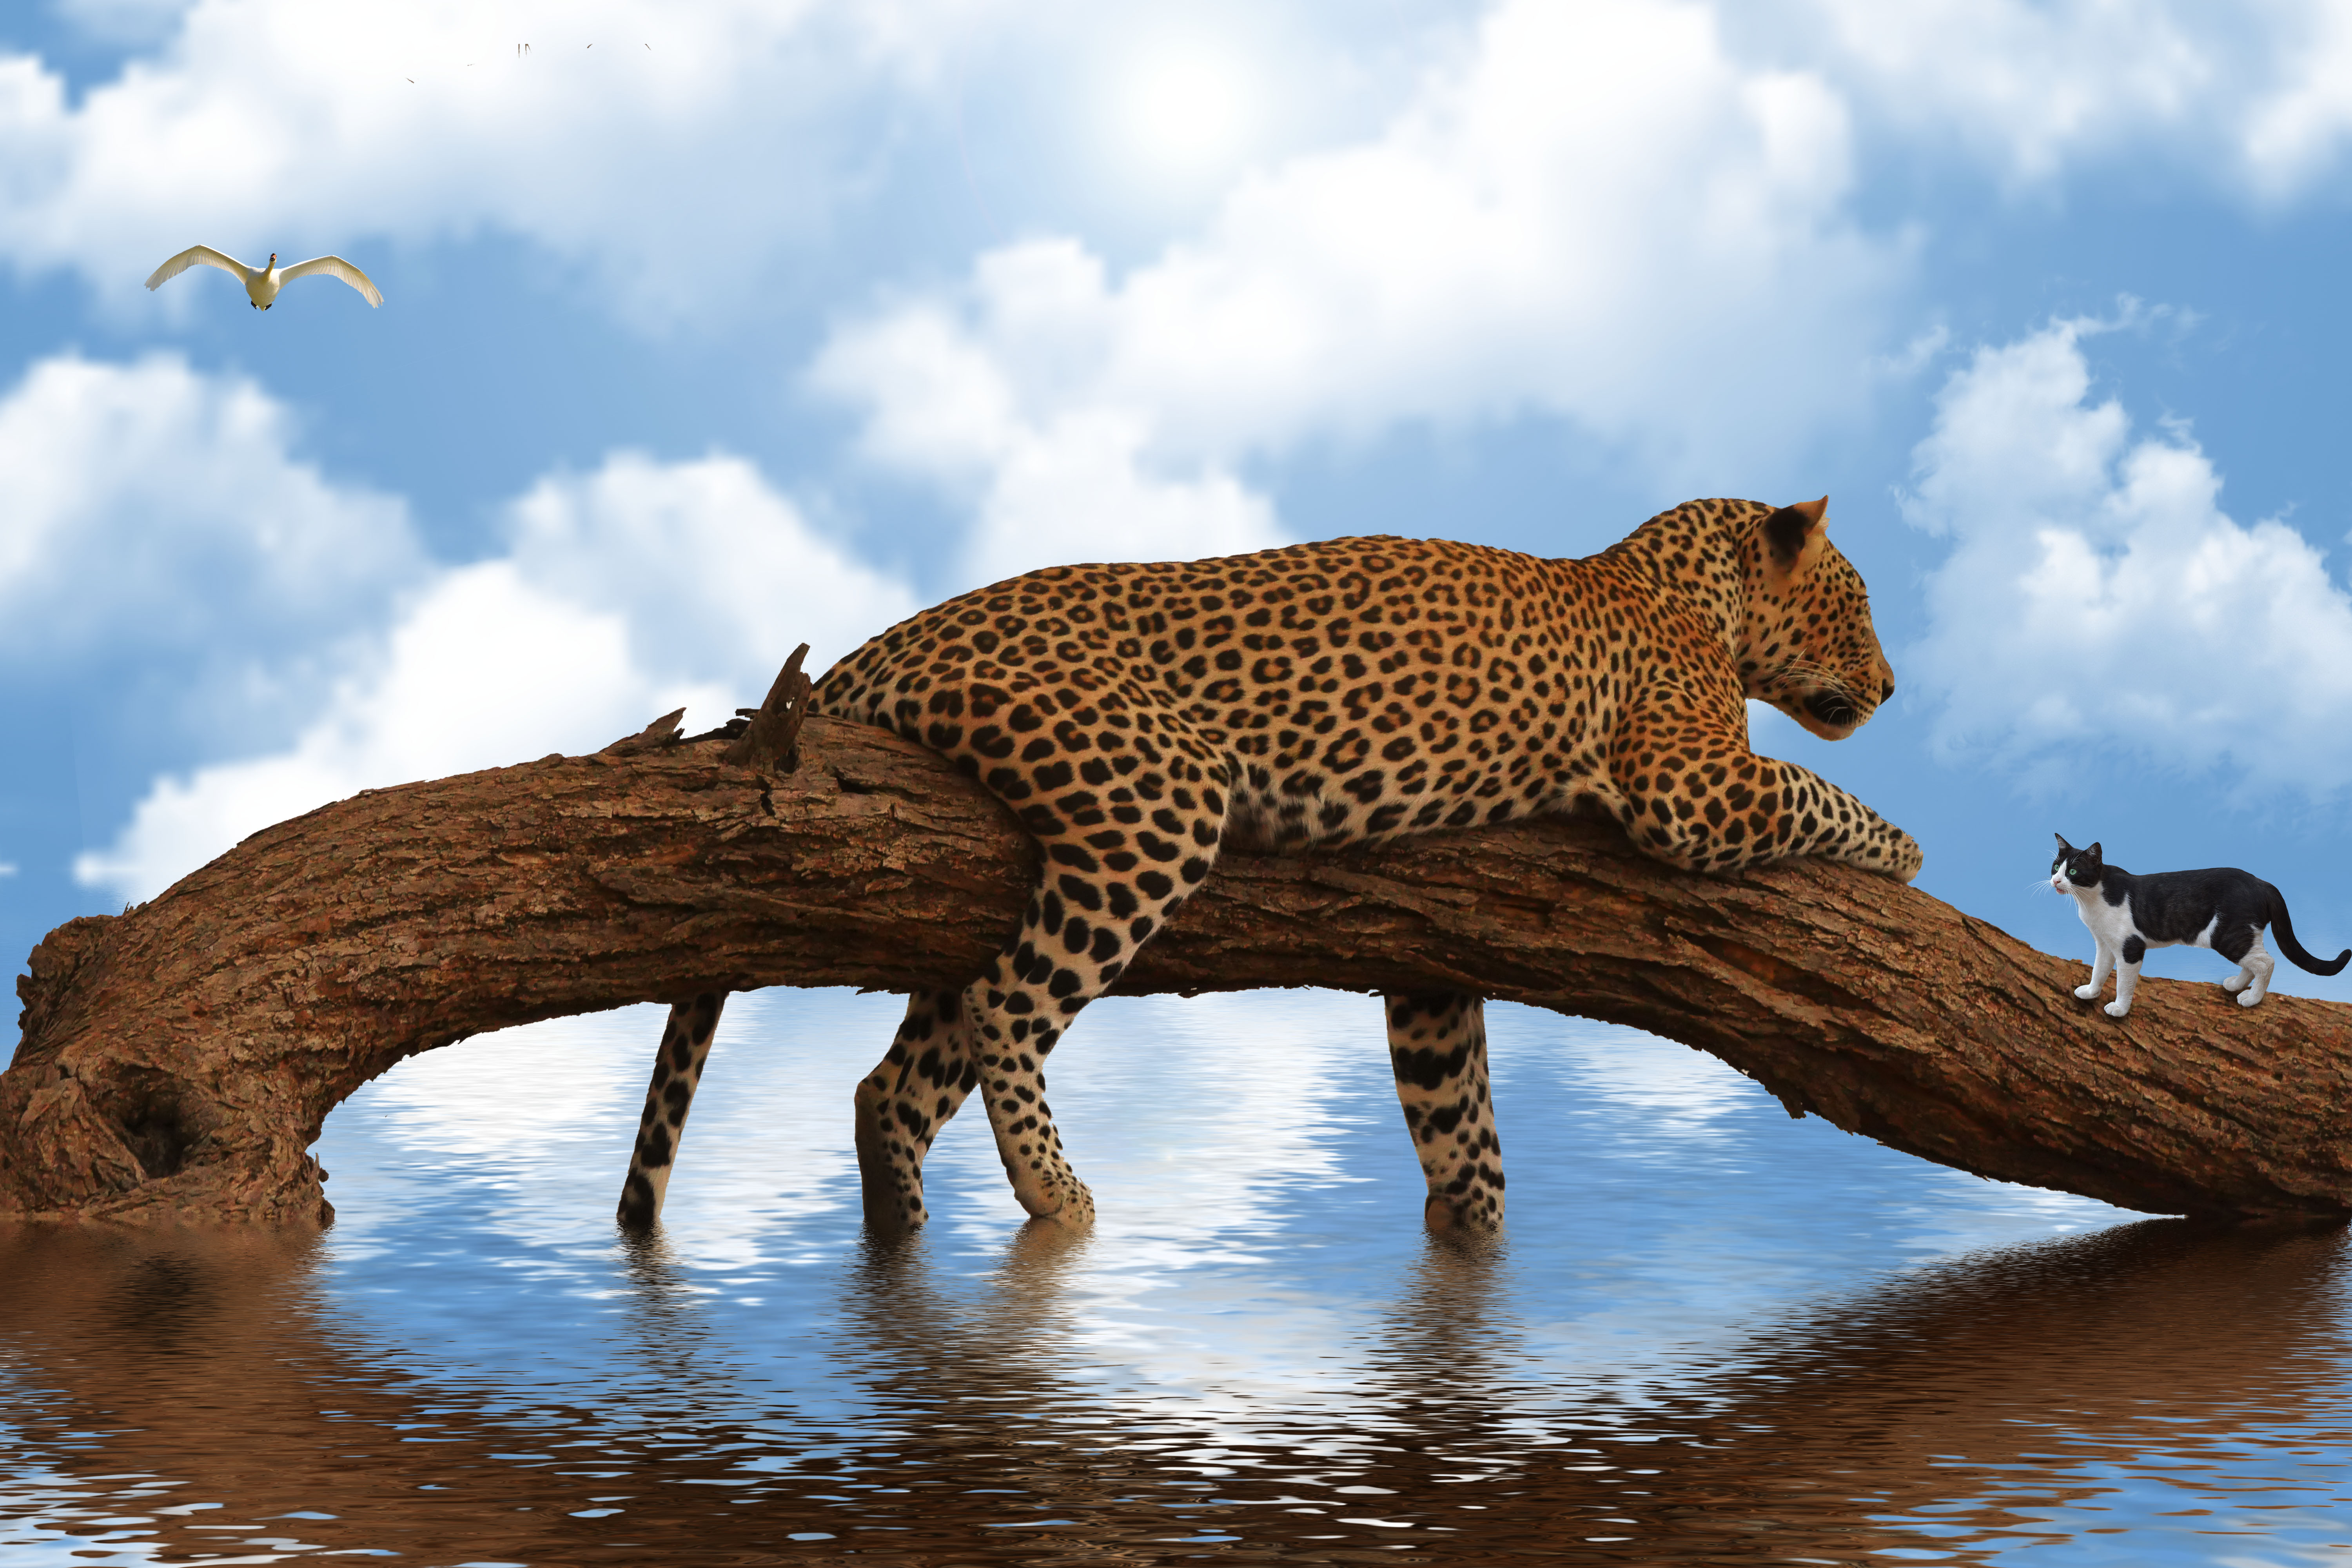
nature, predator, leopard, animal, animals, feline, sky, water, wildlife, mammal, fauna, terrestrial animal, carnivoran, big cats, organism, cat like mammal, savanna